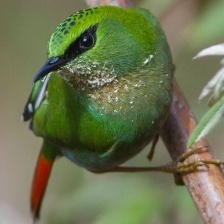
Species: FIRE TAILLED MYZORNIS
Scientific name: MYZORNIS PYRRHOURA